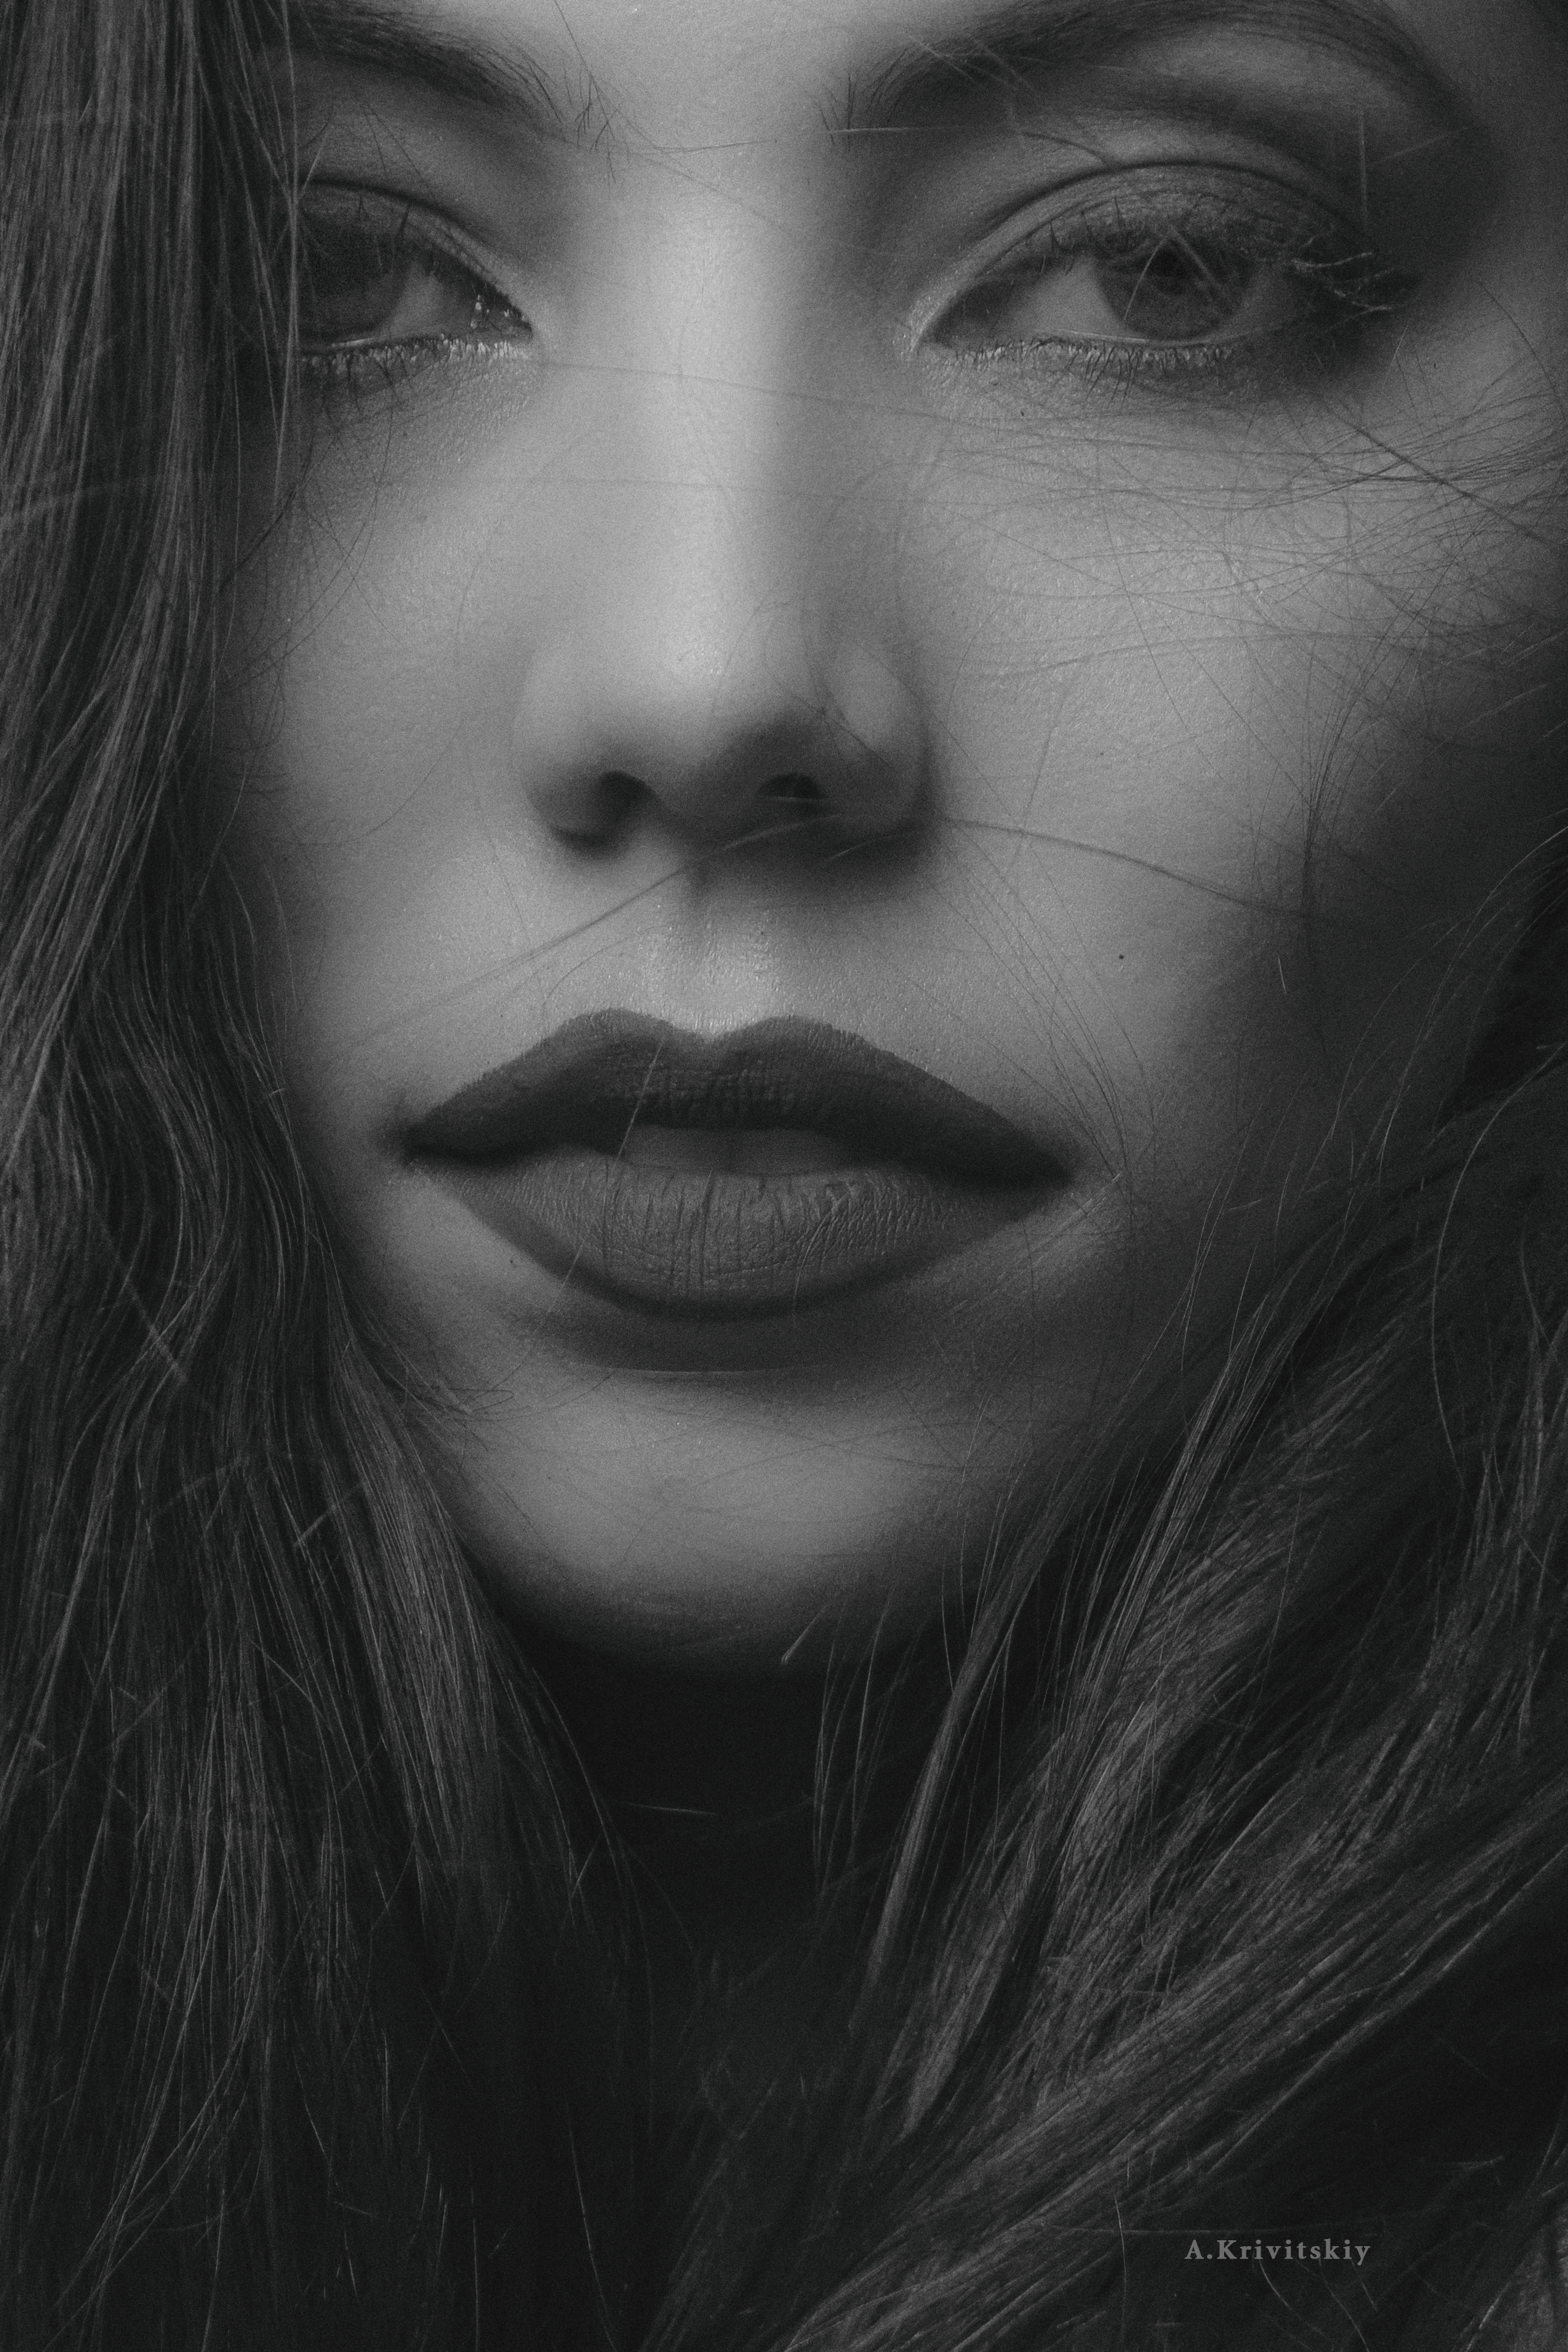
girl, portrait, retro, face, beautiful, look, studio, monochrome, donate, nose, skin, lip, eyebrow, eyelash, mouth, black, flash photography, jaw, gesture, iris, grey, style, black and white, layered hair, Tints and shades, Step cutting, beauty, monochrome photography, long hair, close up, darkness, brown hair, art, illustration, fashion design, fur, bangs, portrait photography, fashion model, self portrait, cg artwork, feathered hair, goth subculture, eyelash extensions, photo shoot, shadow, art model